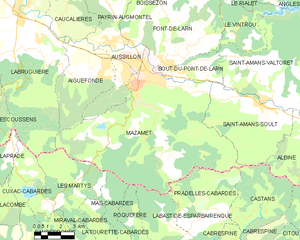
Carte de la commune française de code INSEE 81163 - Mazamet
Mazamet est une commune française située dans le département du Tarn, au centre de la région Occitanie.